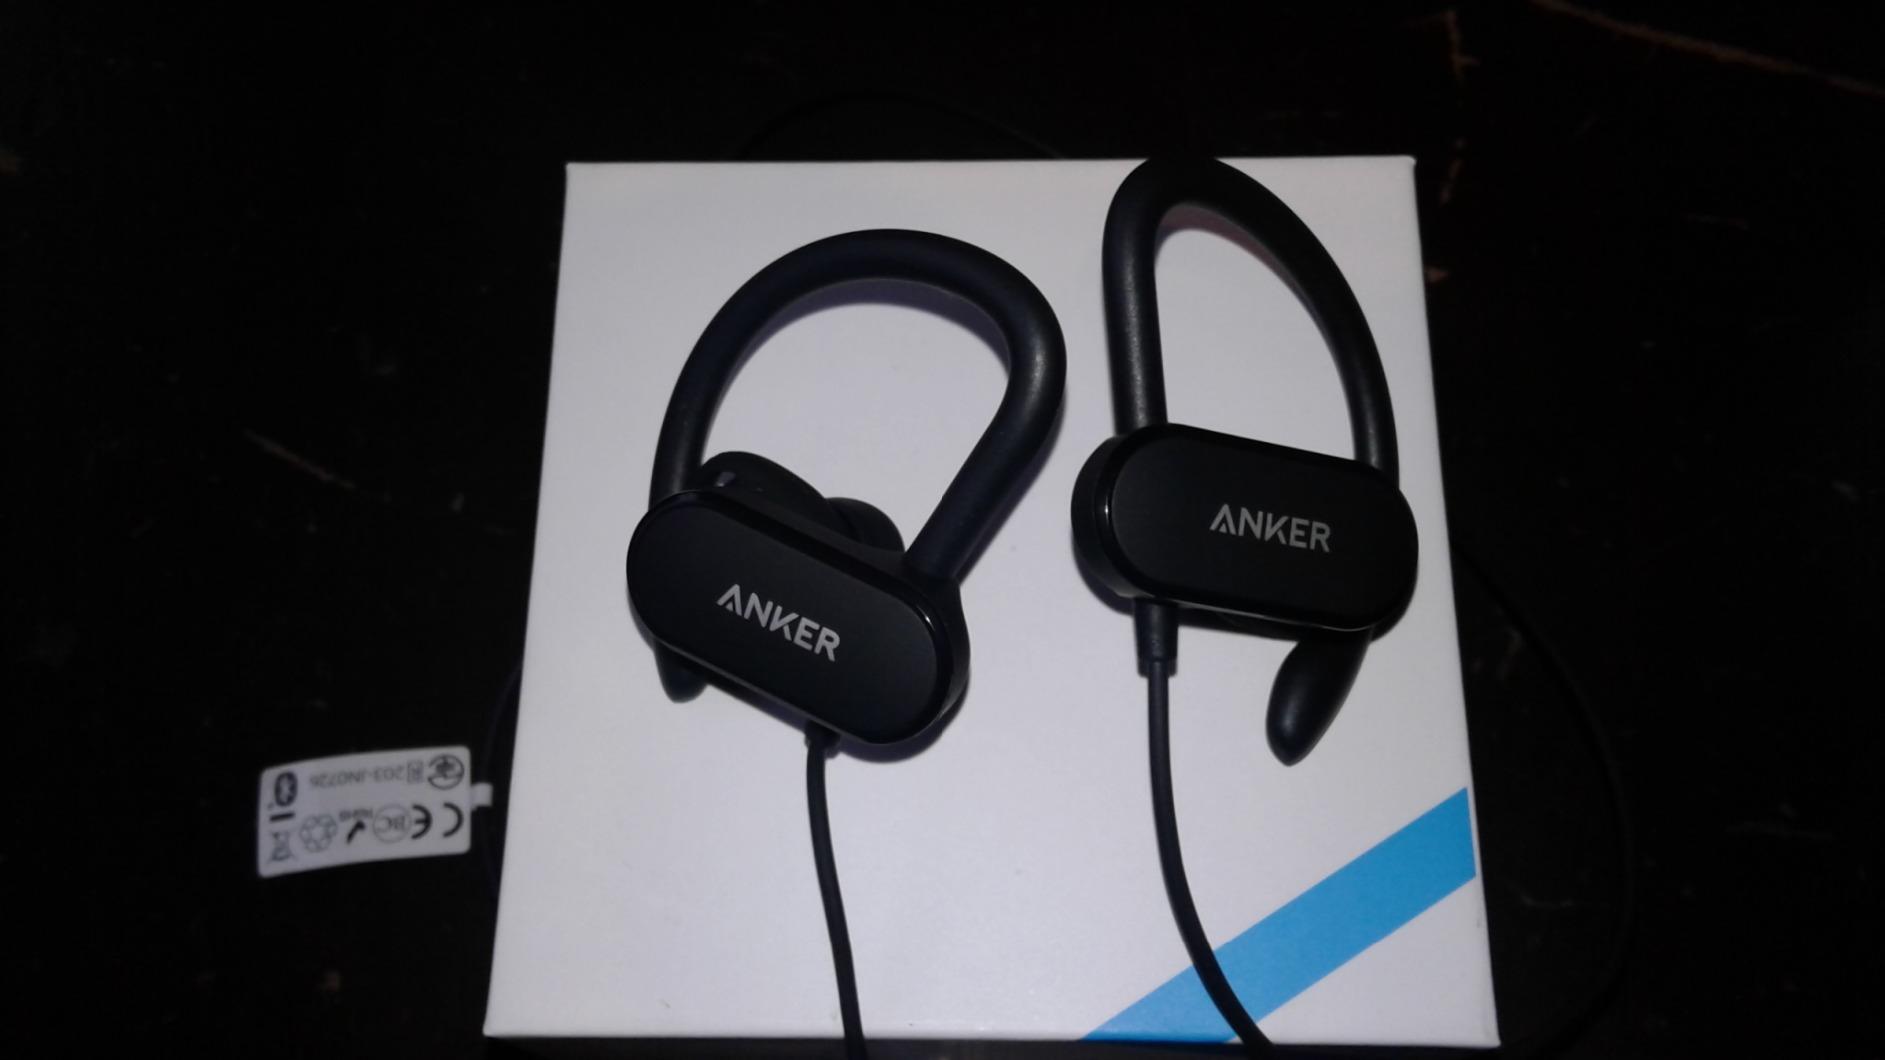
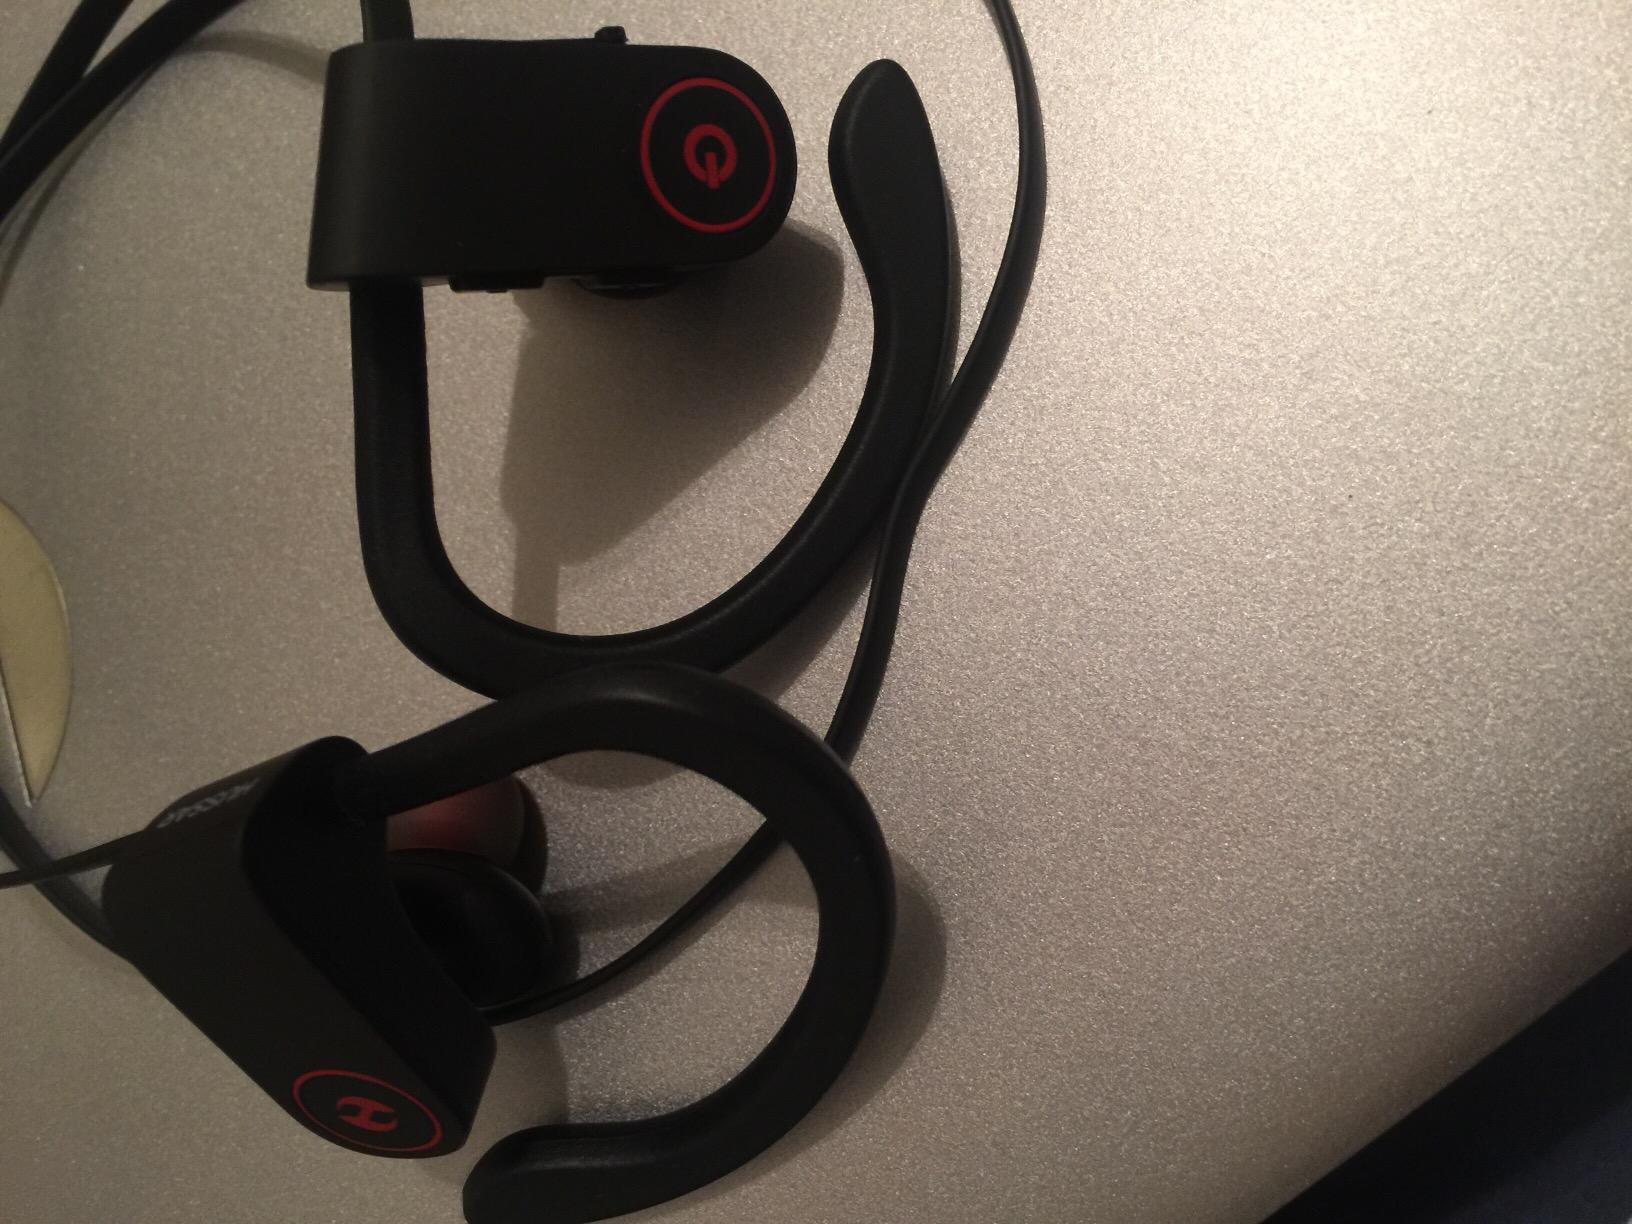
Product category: headphones
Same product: no